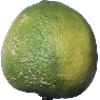
Label: limes